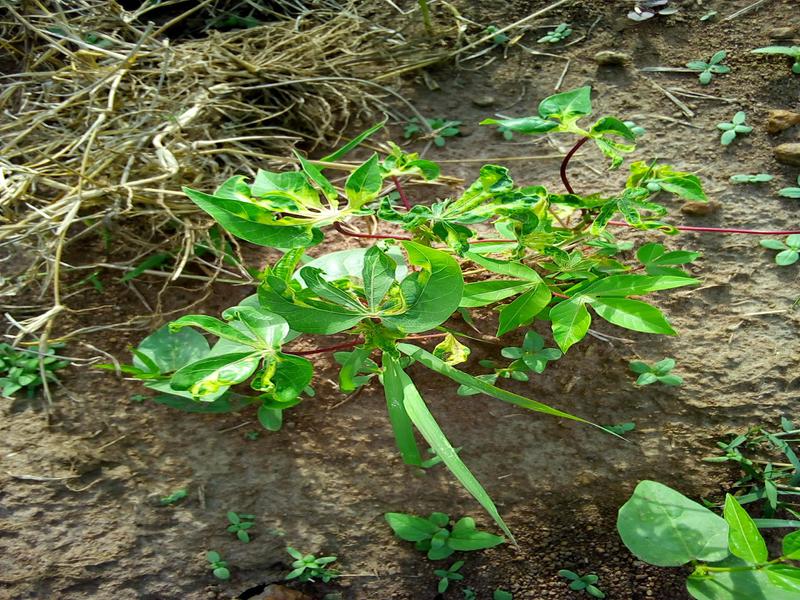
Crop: cassava
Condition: mosaic_disease